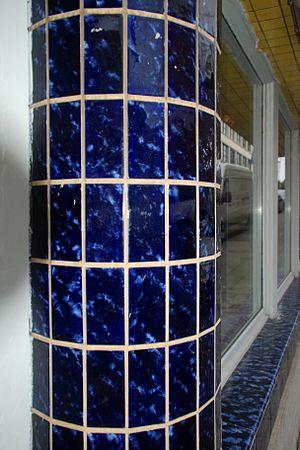
Belgique - Bruxelles - Berchem-Sainte-Agathe - Modernisme - Ateliers Helman
Célestin Joseph Helman est un céramiste belge de la période Art nouveau né à Stavelot et actif principalement à Bruxelles.